Republican Party (United States)

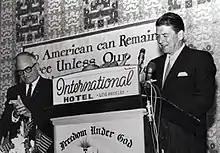
Ronald Reagan speaks in support of Republican presidential candidate Barry Goldwater during the 1964 presidential campaign

The Radical Republicans were a major factor of the party from its inception in 1854 until the end of the Reconstruction Era in 1877. They strongly opposed slavery, were hard-line abolitionists, and later advocated equal rights for the freedmen and women. They were heavily influenced by religious ideals and evangelical Christianity. Radical Republicans pressed for abolition as a major war aim and they opposed the moderate Reconstruction plans of Abraham Lincoln as both too lenient on the Confederates and not going far enough to help former slaves. After the war's end and Lincoln's assassination, the Radicals clashed with Andrew Johnson over Reconstruction policy. Radicals led efforts to establish civil rights for former slaves and fully implement emancipation, pushing the Fourteenth Amendment for statutory protections through Congress. They opposed allowing ex-Confederate officers to retake political power in the Southern U.S., and emphasized liberty, equality, and the Fifteenth Amendment which provided voting rights for the freedmen. Many later became Stalwarts, who supported machine politics.